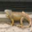
Label: lizard